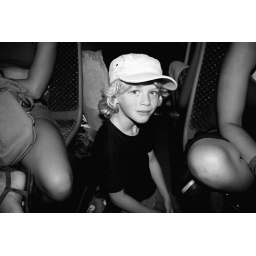
no seat in the occupied motorbus for Kian